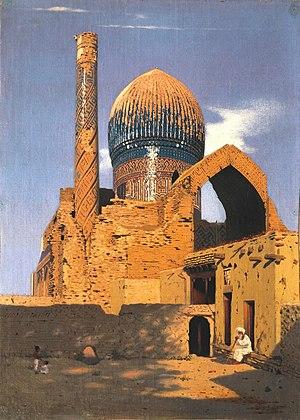
27 novembre 1400 : Louis II d'Anjou commence la construction du château du Bon Roy René d'Anjou à Tarascon.
La Série du Turkestan est un ensemble de tableaux du peintre russe Vassili Verechtchaguine, réalisés dans les années 1871=1873 à Munich, sous l'influence de ses séjours en Asie Centrale en 1867-1868 et en 1869-1870. Cette série comprend également une petite sous-série intitulée Les Barbares que l'artiste a décidé de distinguer, pour lui donner une signification indépendante. Cette sous-série est consacrée exclusivement aux sujets militaires.